Commercial Road

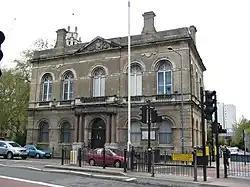
Limehouse Town Hall

Commercial Road was constructed in 1802–1806 as a direct route to link dock traffic between the West India Docks and East India Docks to the City of London. An act of Parliament awarded construction to the Commercial Road Company, whose trustees were allowed to raise money and levy tolls. The road originally began at Back Church Lane and cut a straight line across fields north of the busy Ratcliffe Highway, taking advantage of land cleared by a major fire in 1794 that had destroyed a large part of the neighbourhood. By the 1830s it was almost entirely lined with houses all the way to Limehouse.